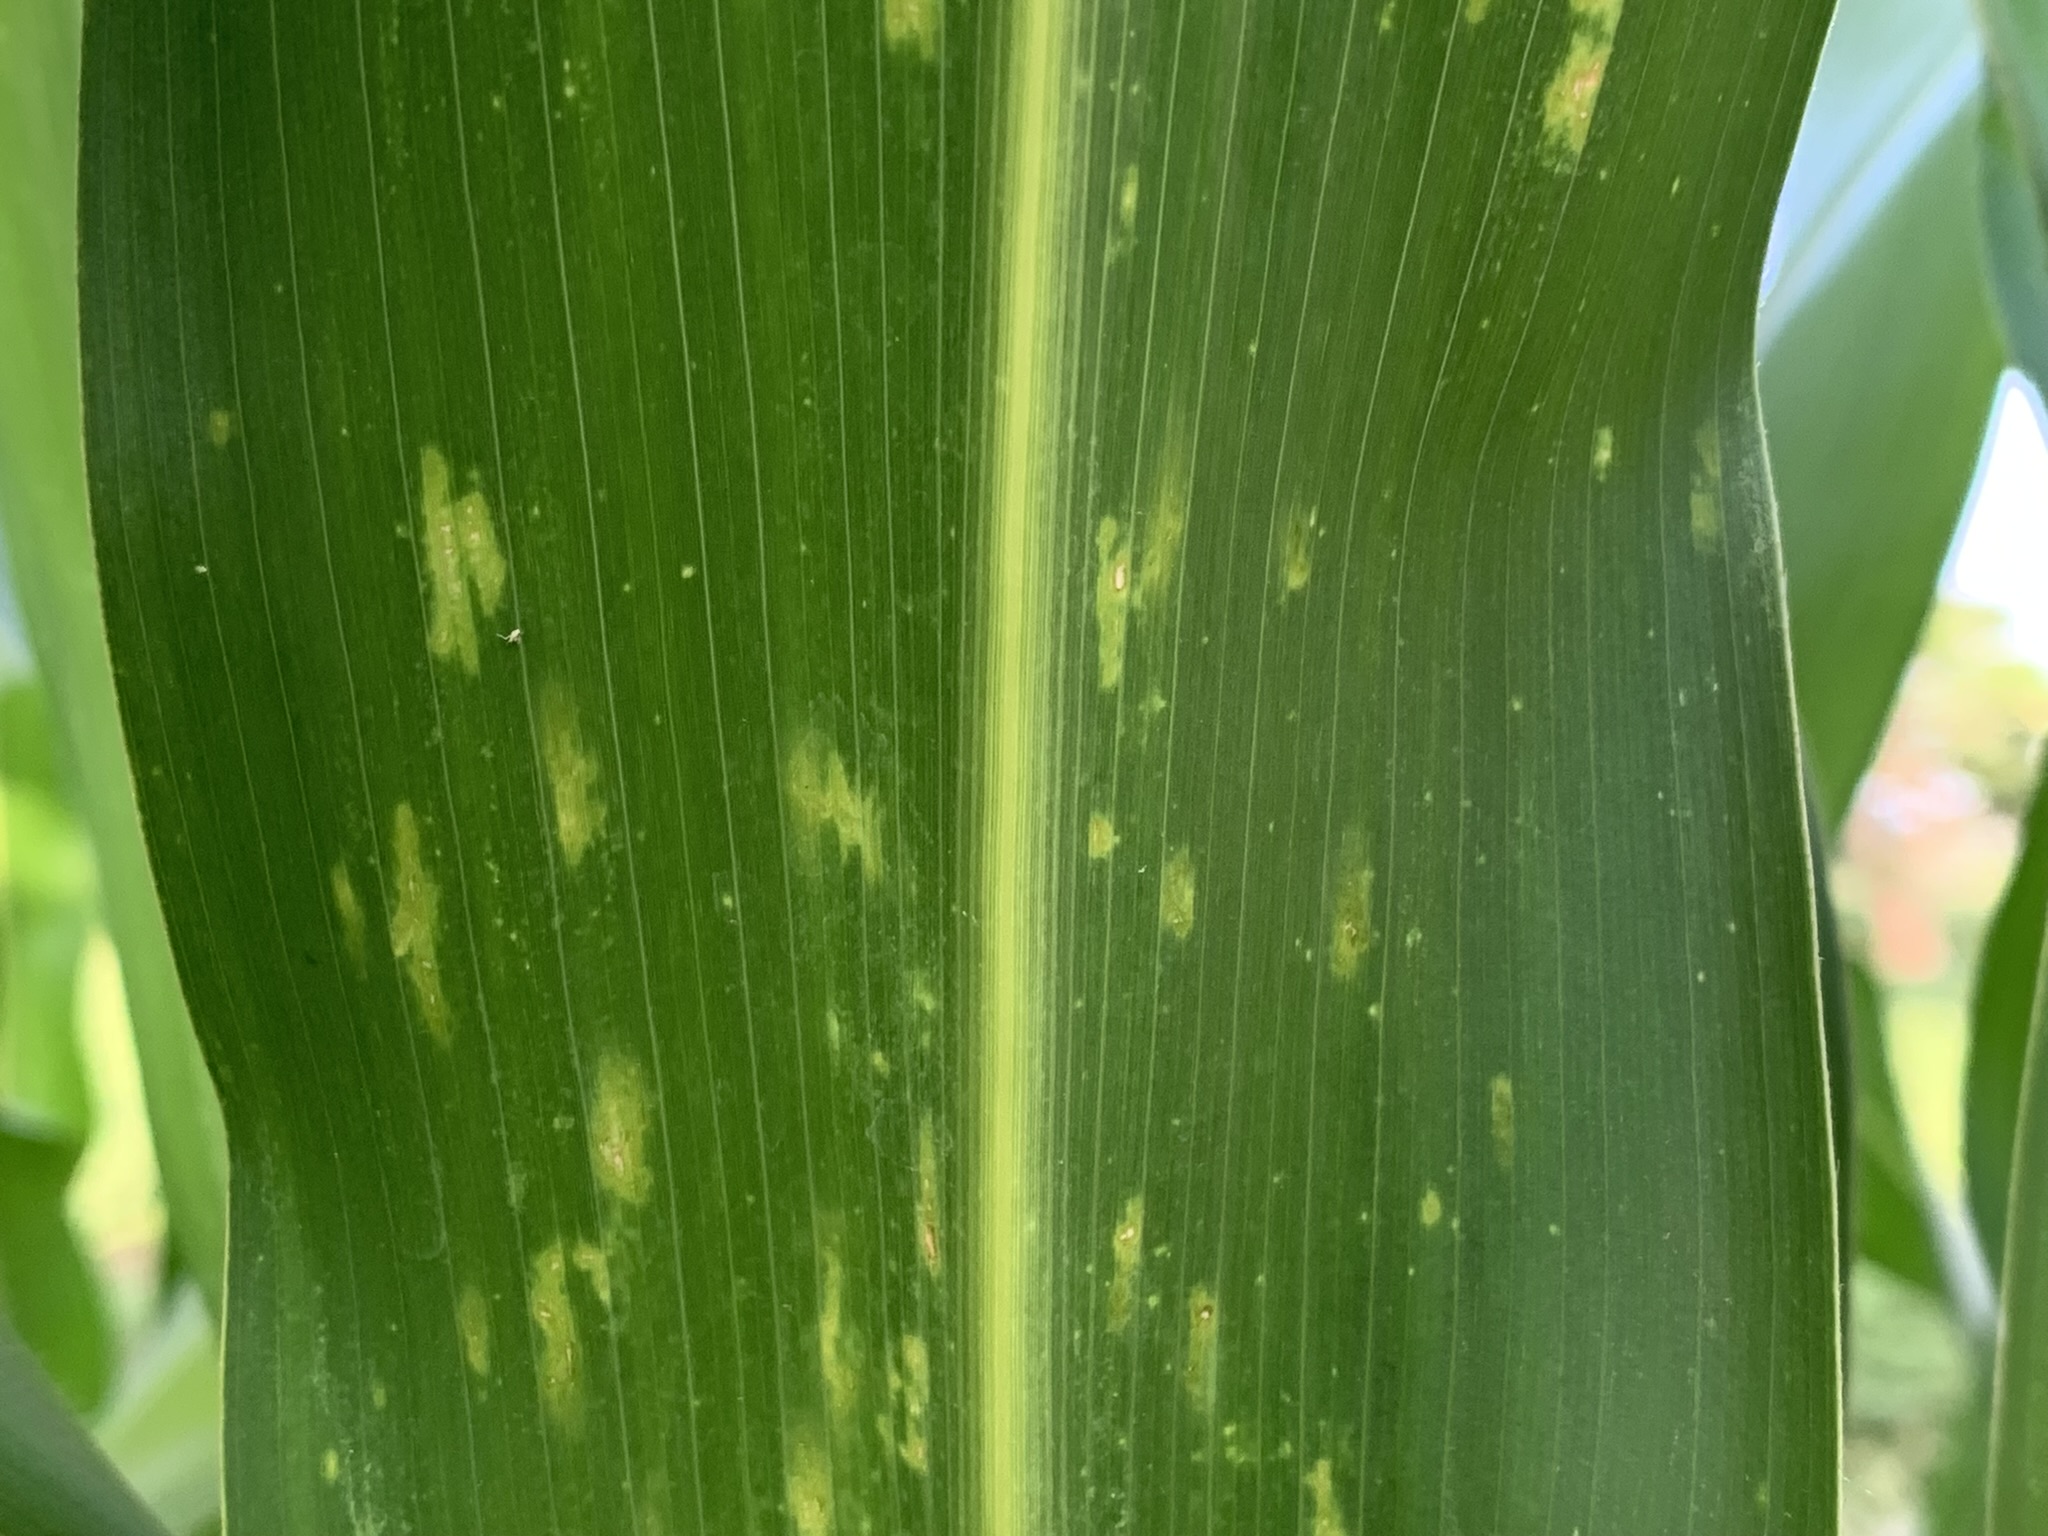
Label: MLN